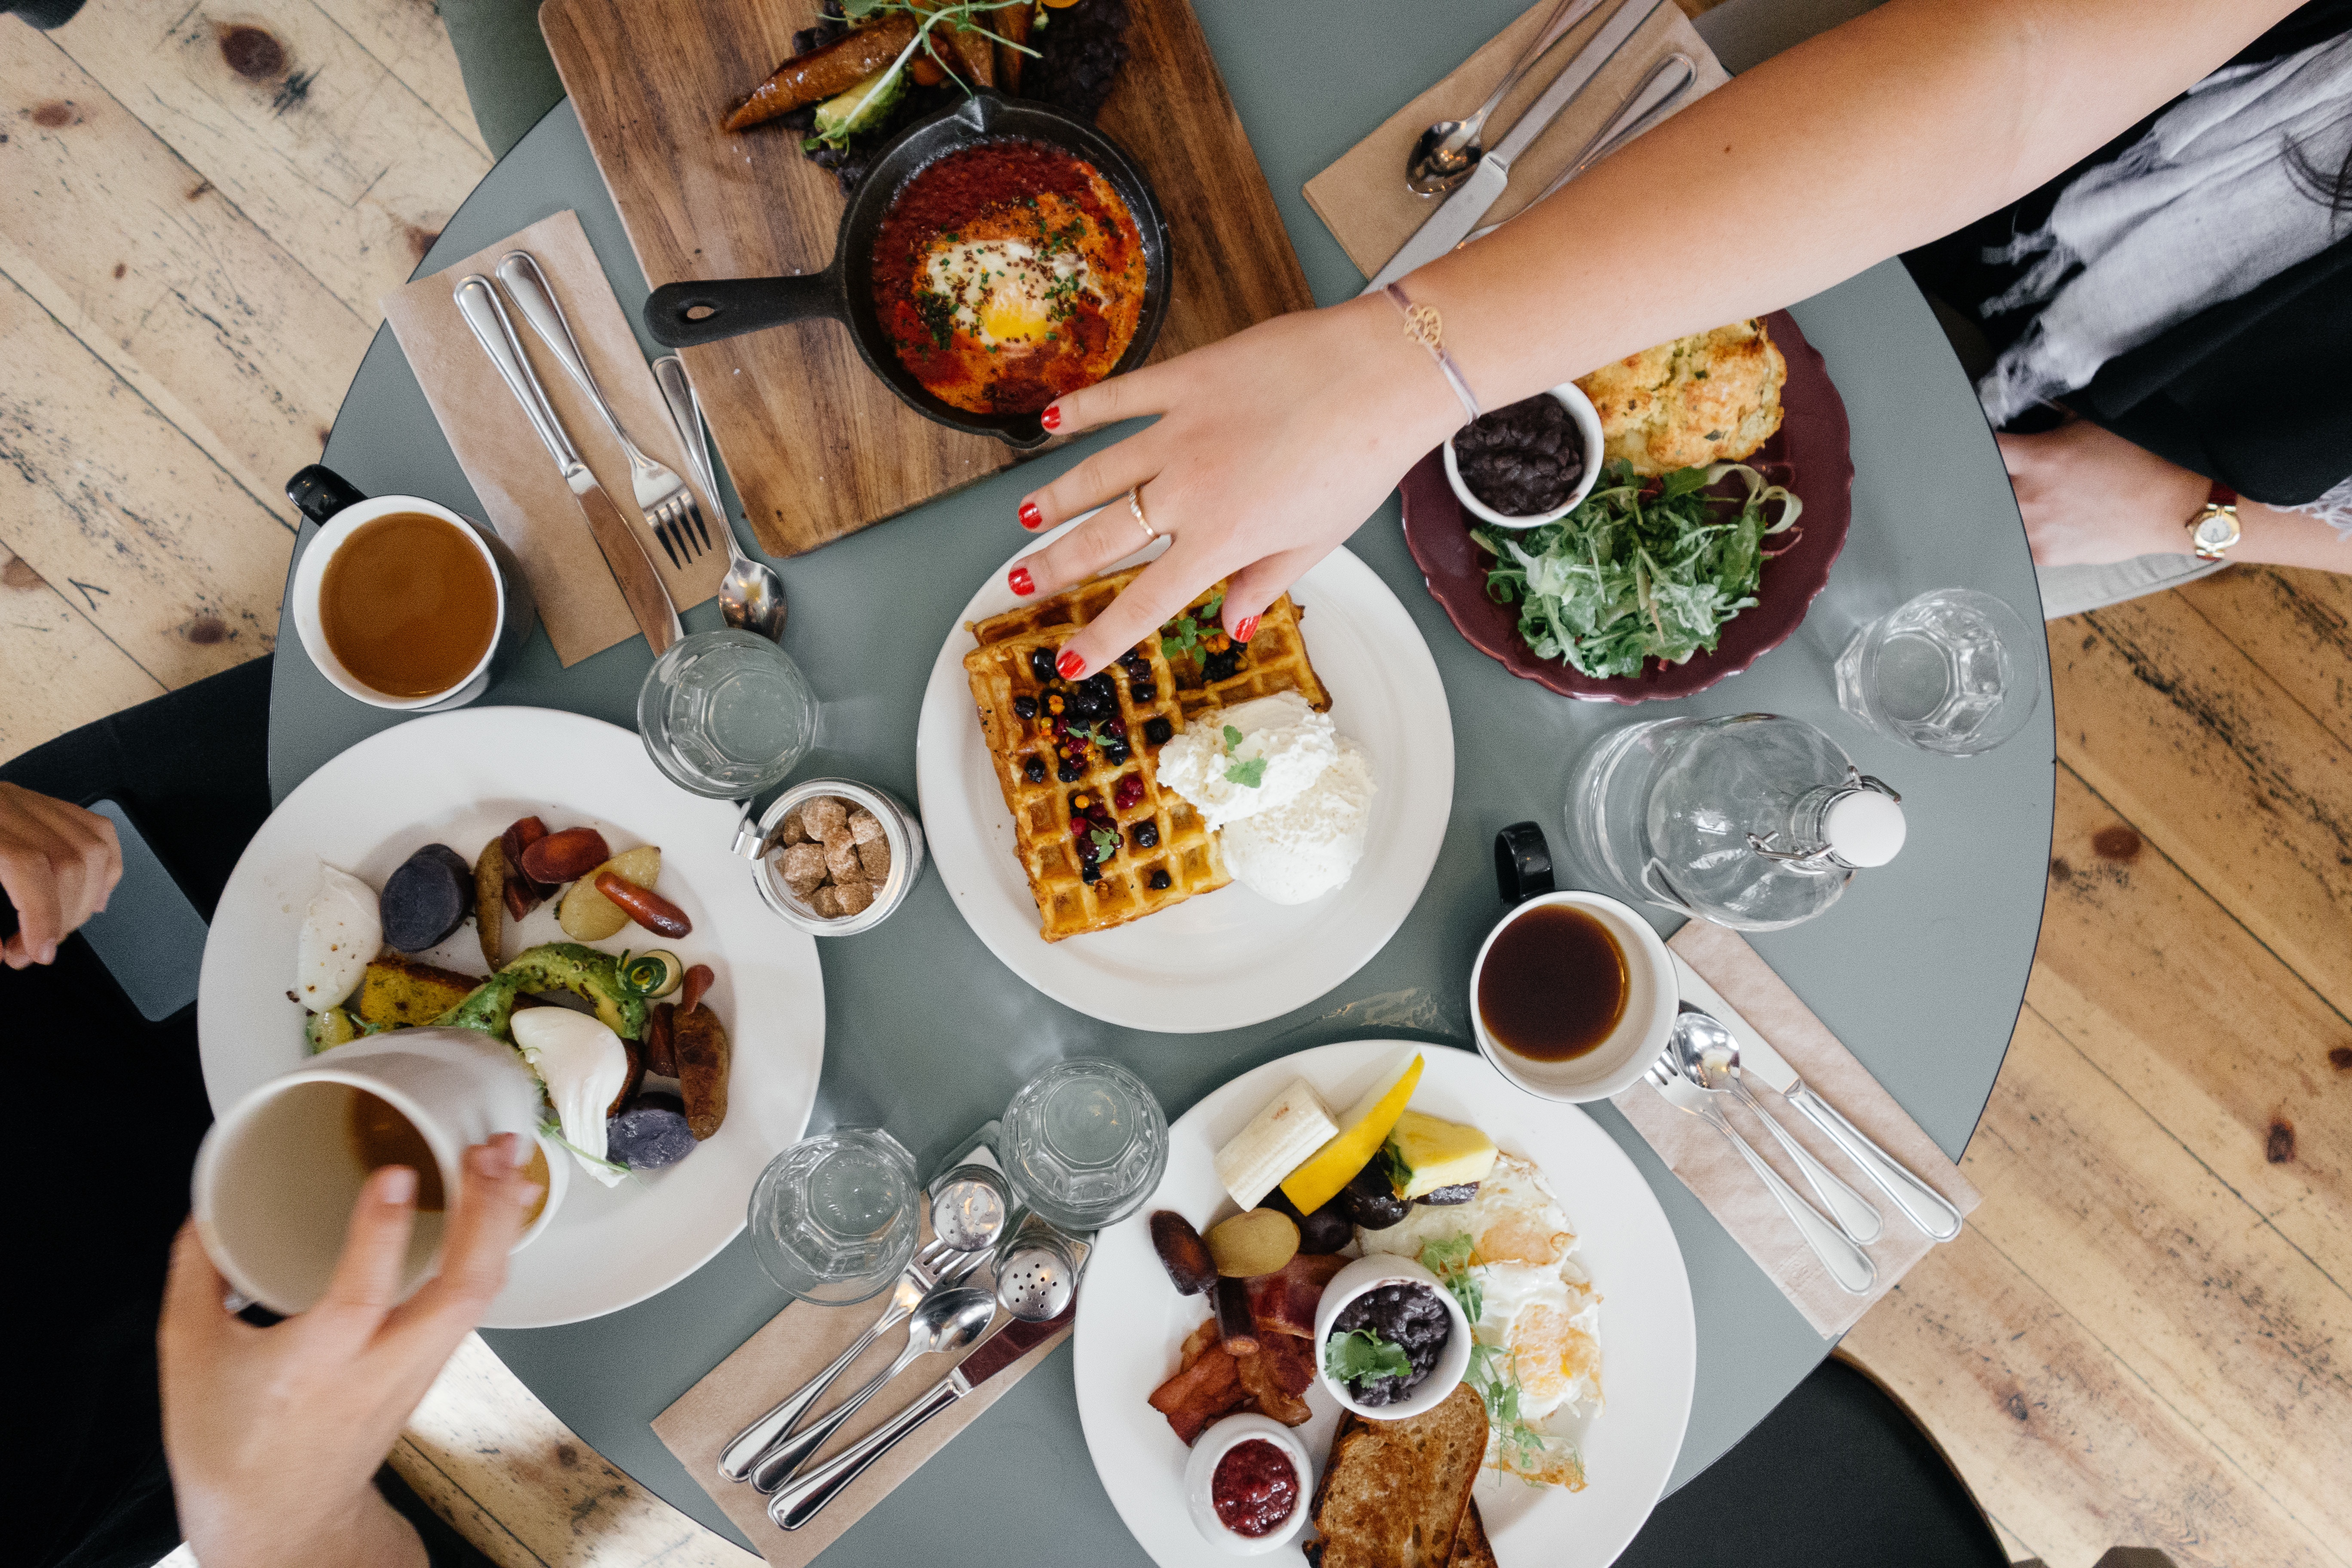
gathering, restaurant, dish, meal, food, breakfast, eat, waffle, lunch, dinner, supper, brunch, taste, sense